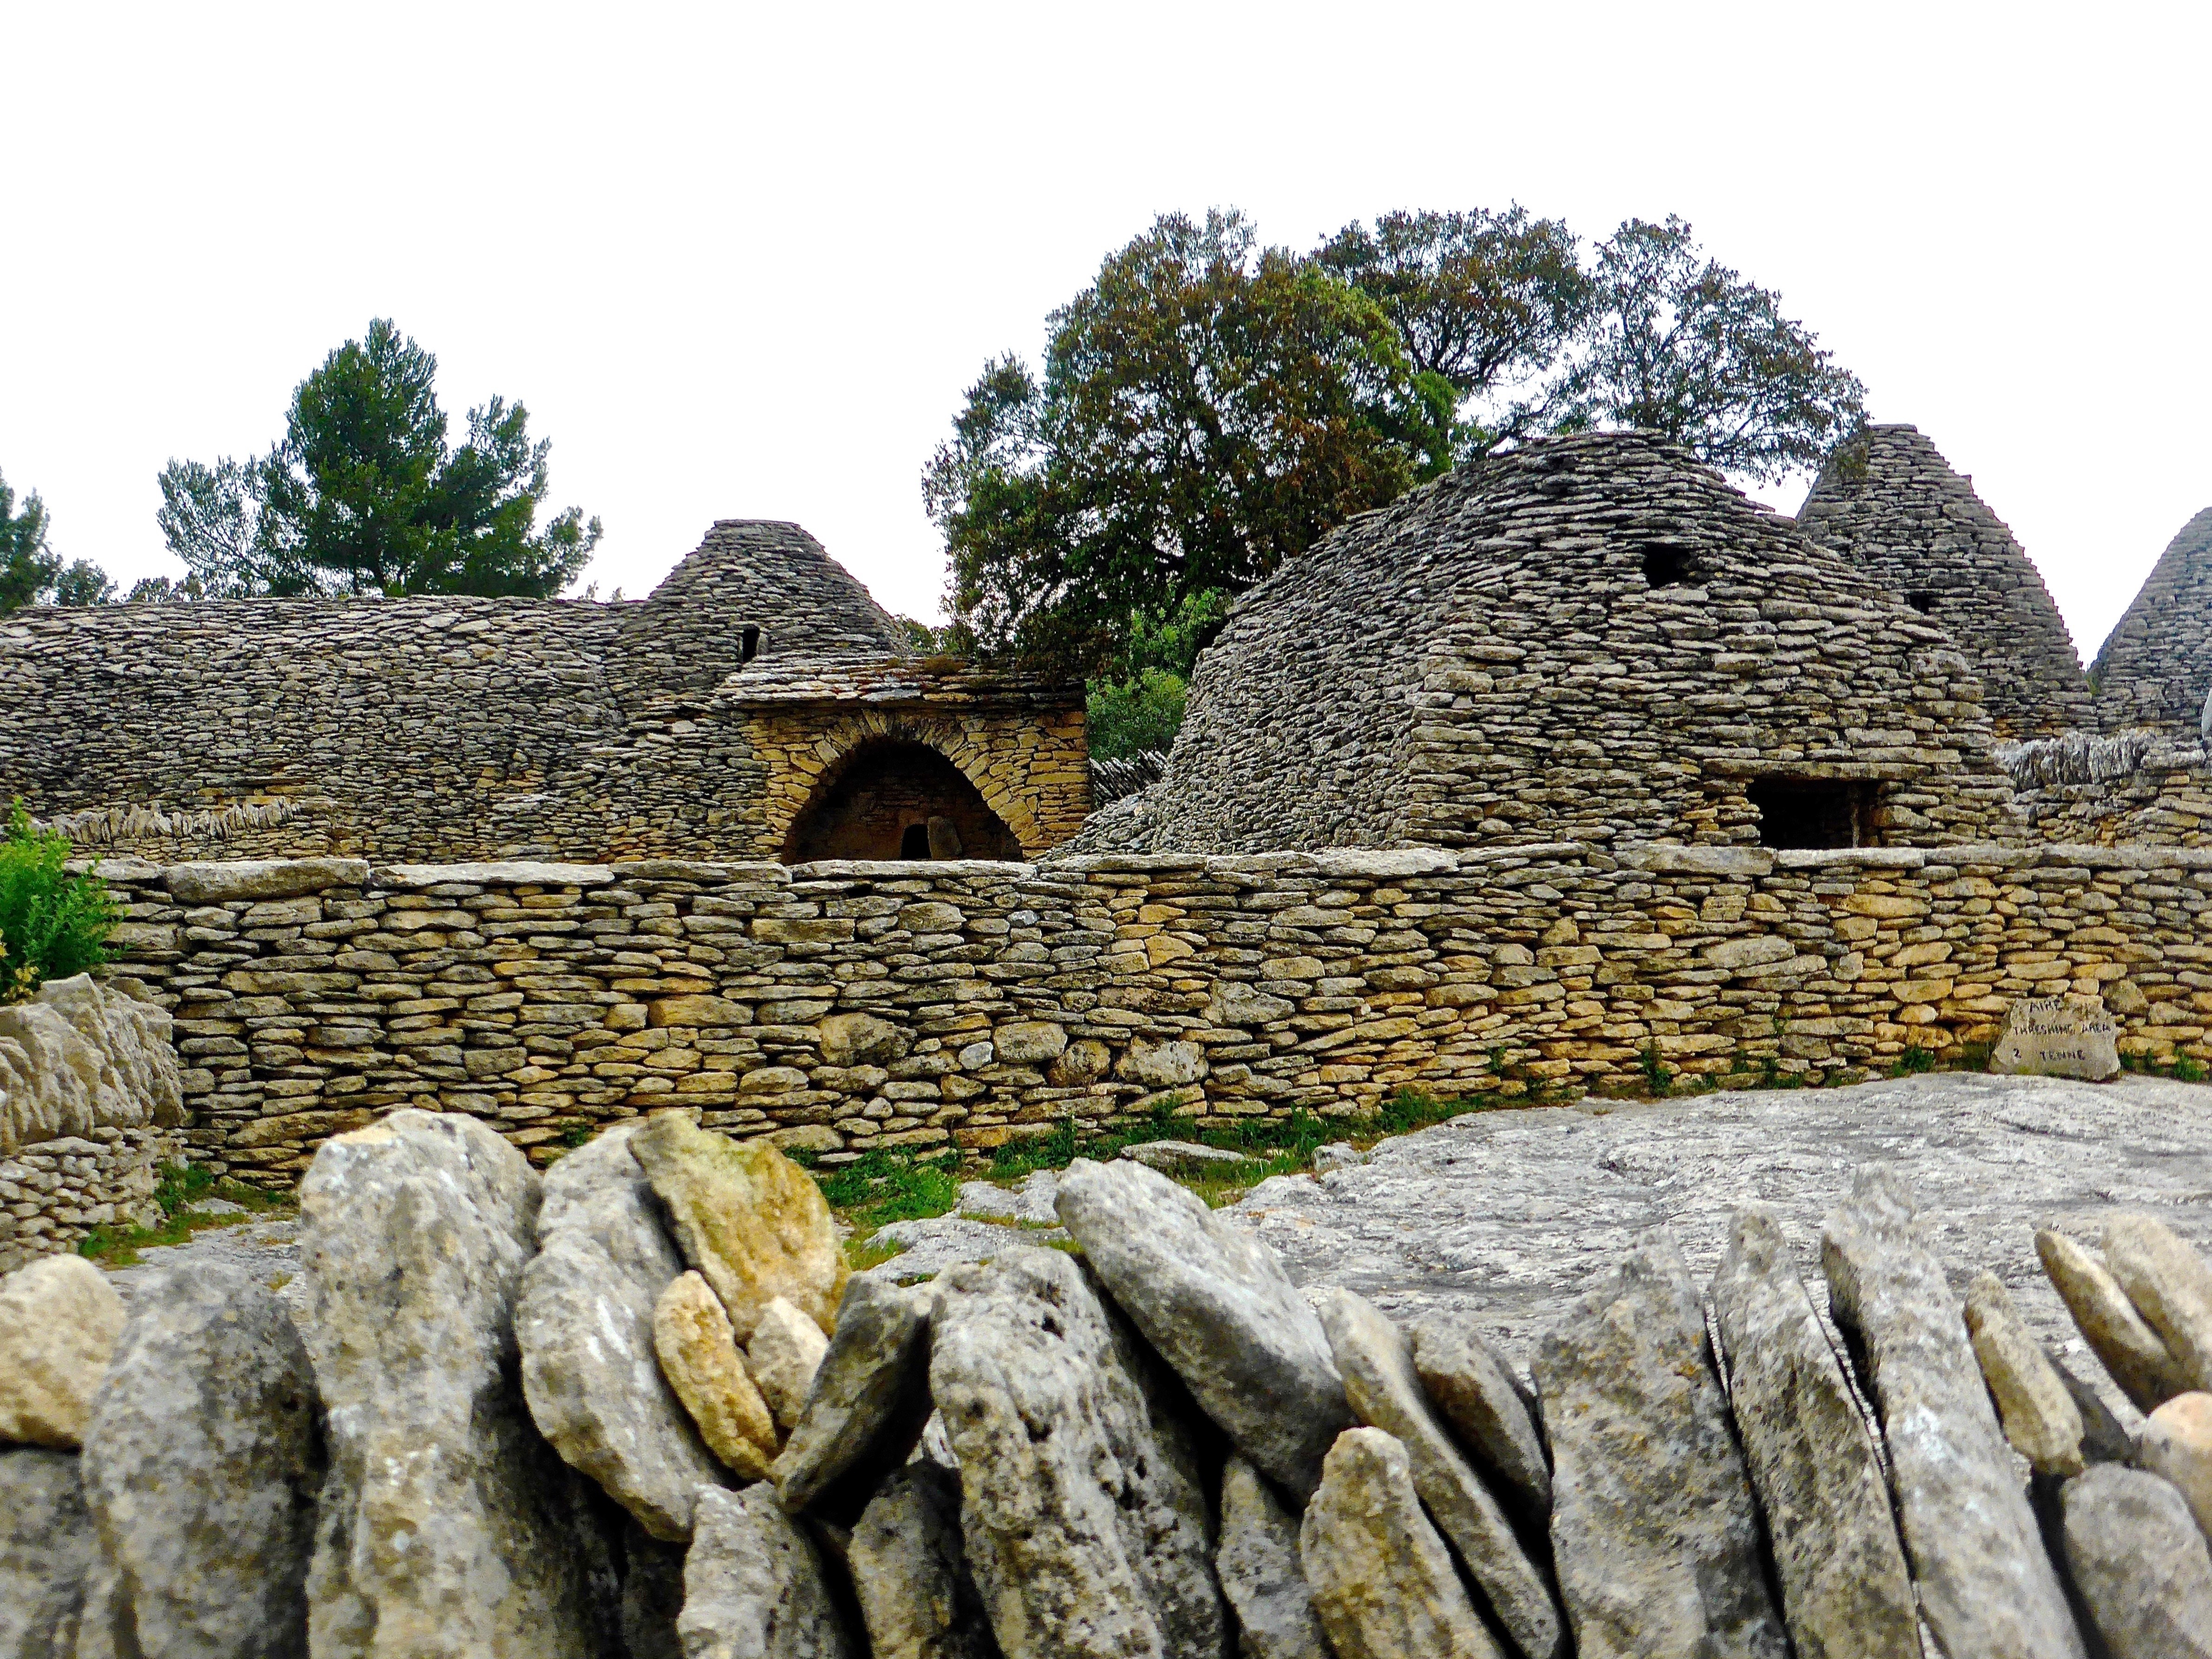
rock, building, wall, stone, monument, village, construction, natural, rough, stone wall, material, place of worship, temple, buildings, ruins, monastery, stone background, archaeological site, unesco world heritage site, historic site, ancient history, maya civilization